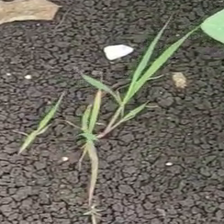
Weed species: Digitaria_SP_(Digitaria Sanguinalis )